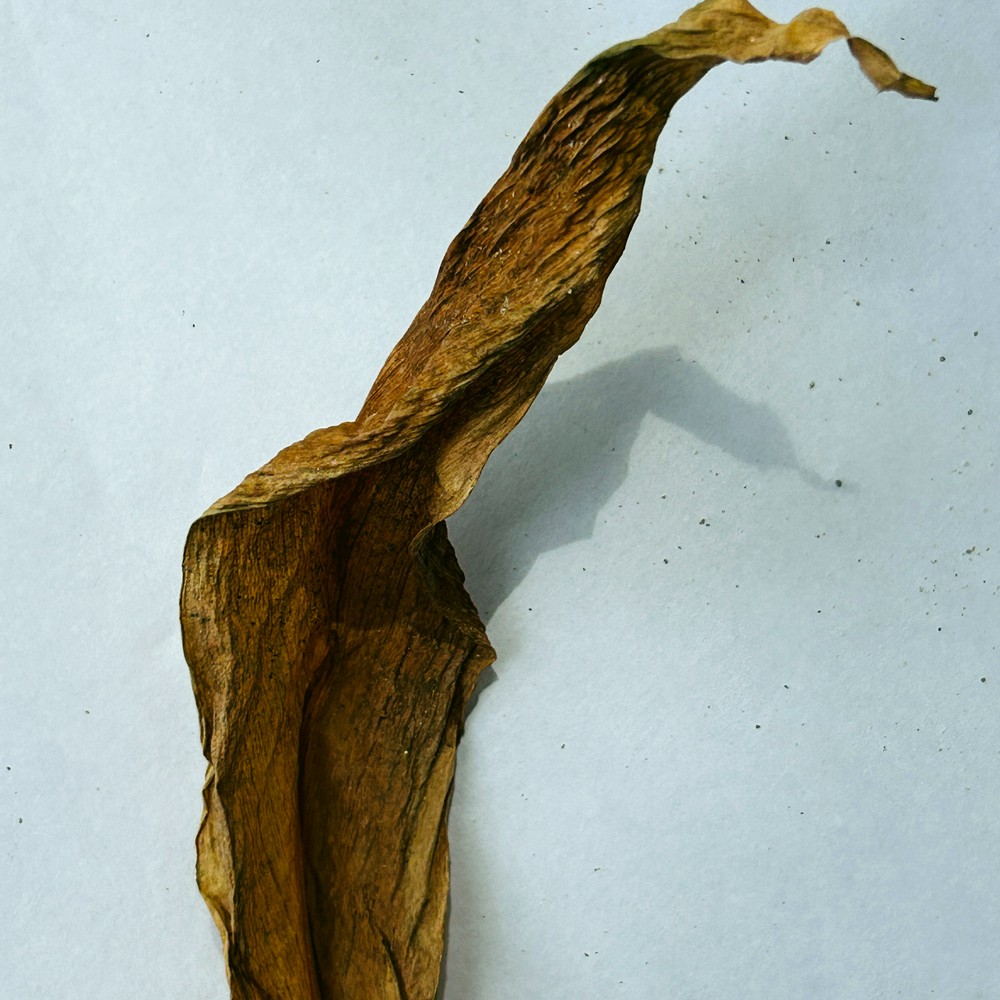
Label: Dry Leaf